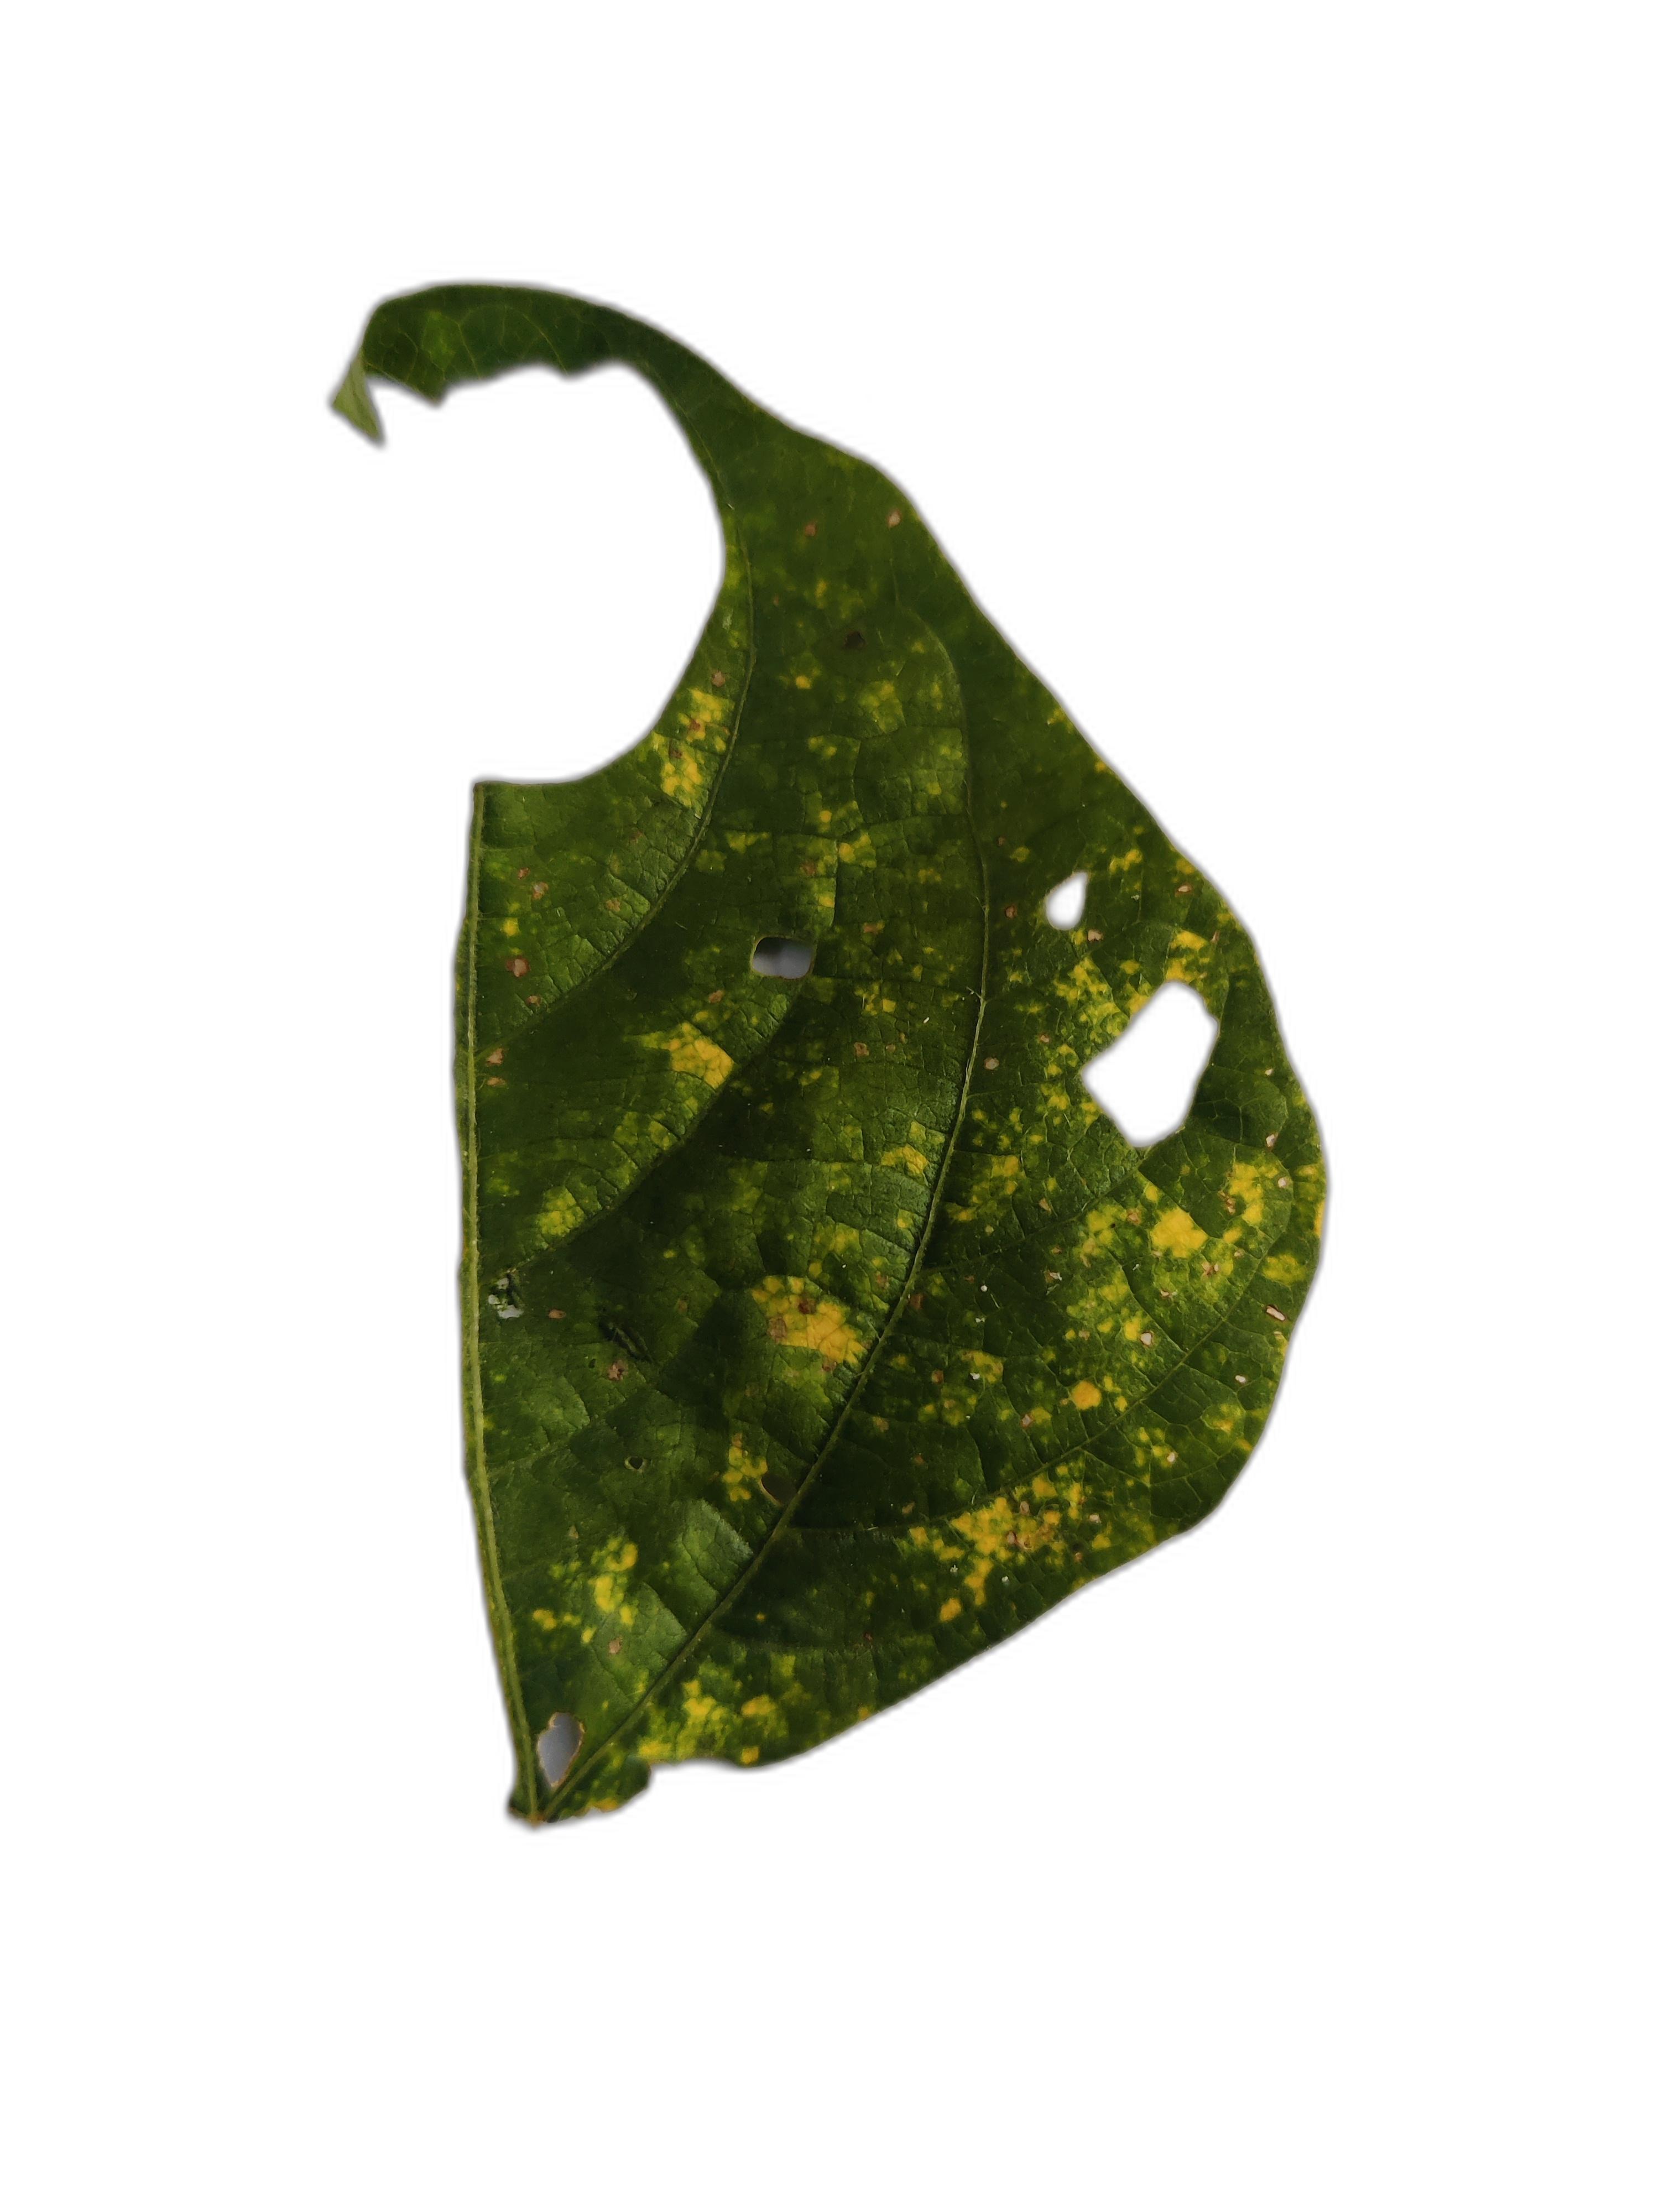
Label: Yellow Mosaic